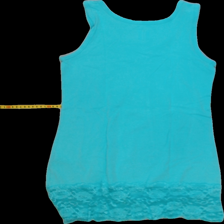
View: back
Type: Tank top
Category: Ladies
Brand: Not Applicable
Colors: Blue
Material: 100%cotton
Pattern: Lace
Size: M
Trend: No trend
Stains: No
Price range: <50
Recommended usage: Reuse